Greek Civil War

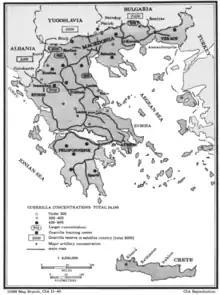
Democratic Army deployment in 1948

In 1945 and 1946, anti-communist forces allegedly killed about 1,190 Communist civilians and tortured many others. Entire villages that had helped the partisans were attacked. Some claimed that anti-communist forces admitted that they were "retaliating" for their suffering under ELAS rule.